Danger Along the Ohio

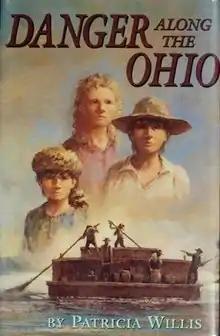
First edition

Danger Along the Ohio is a historical fiction novel written by Patricia Willis and was first published in 1997, in its paperback edition. A hardcover edition was published in 1999, followed by a limited edition library binding that was released in October 1999.